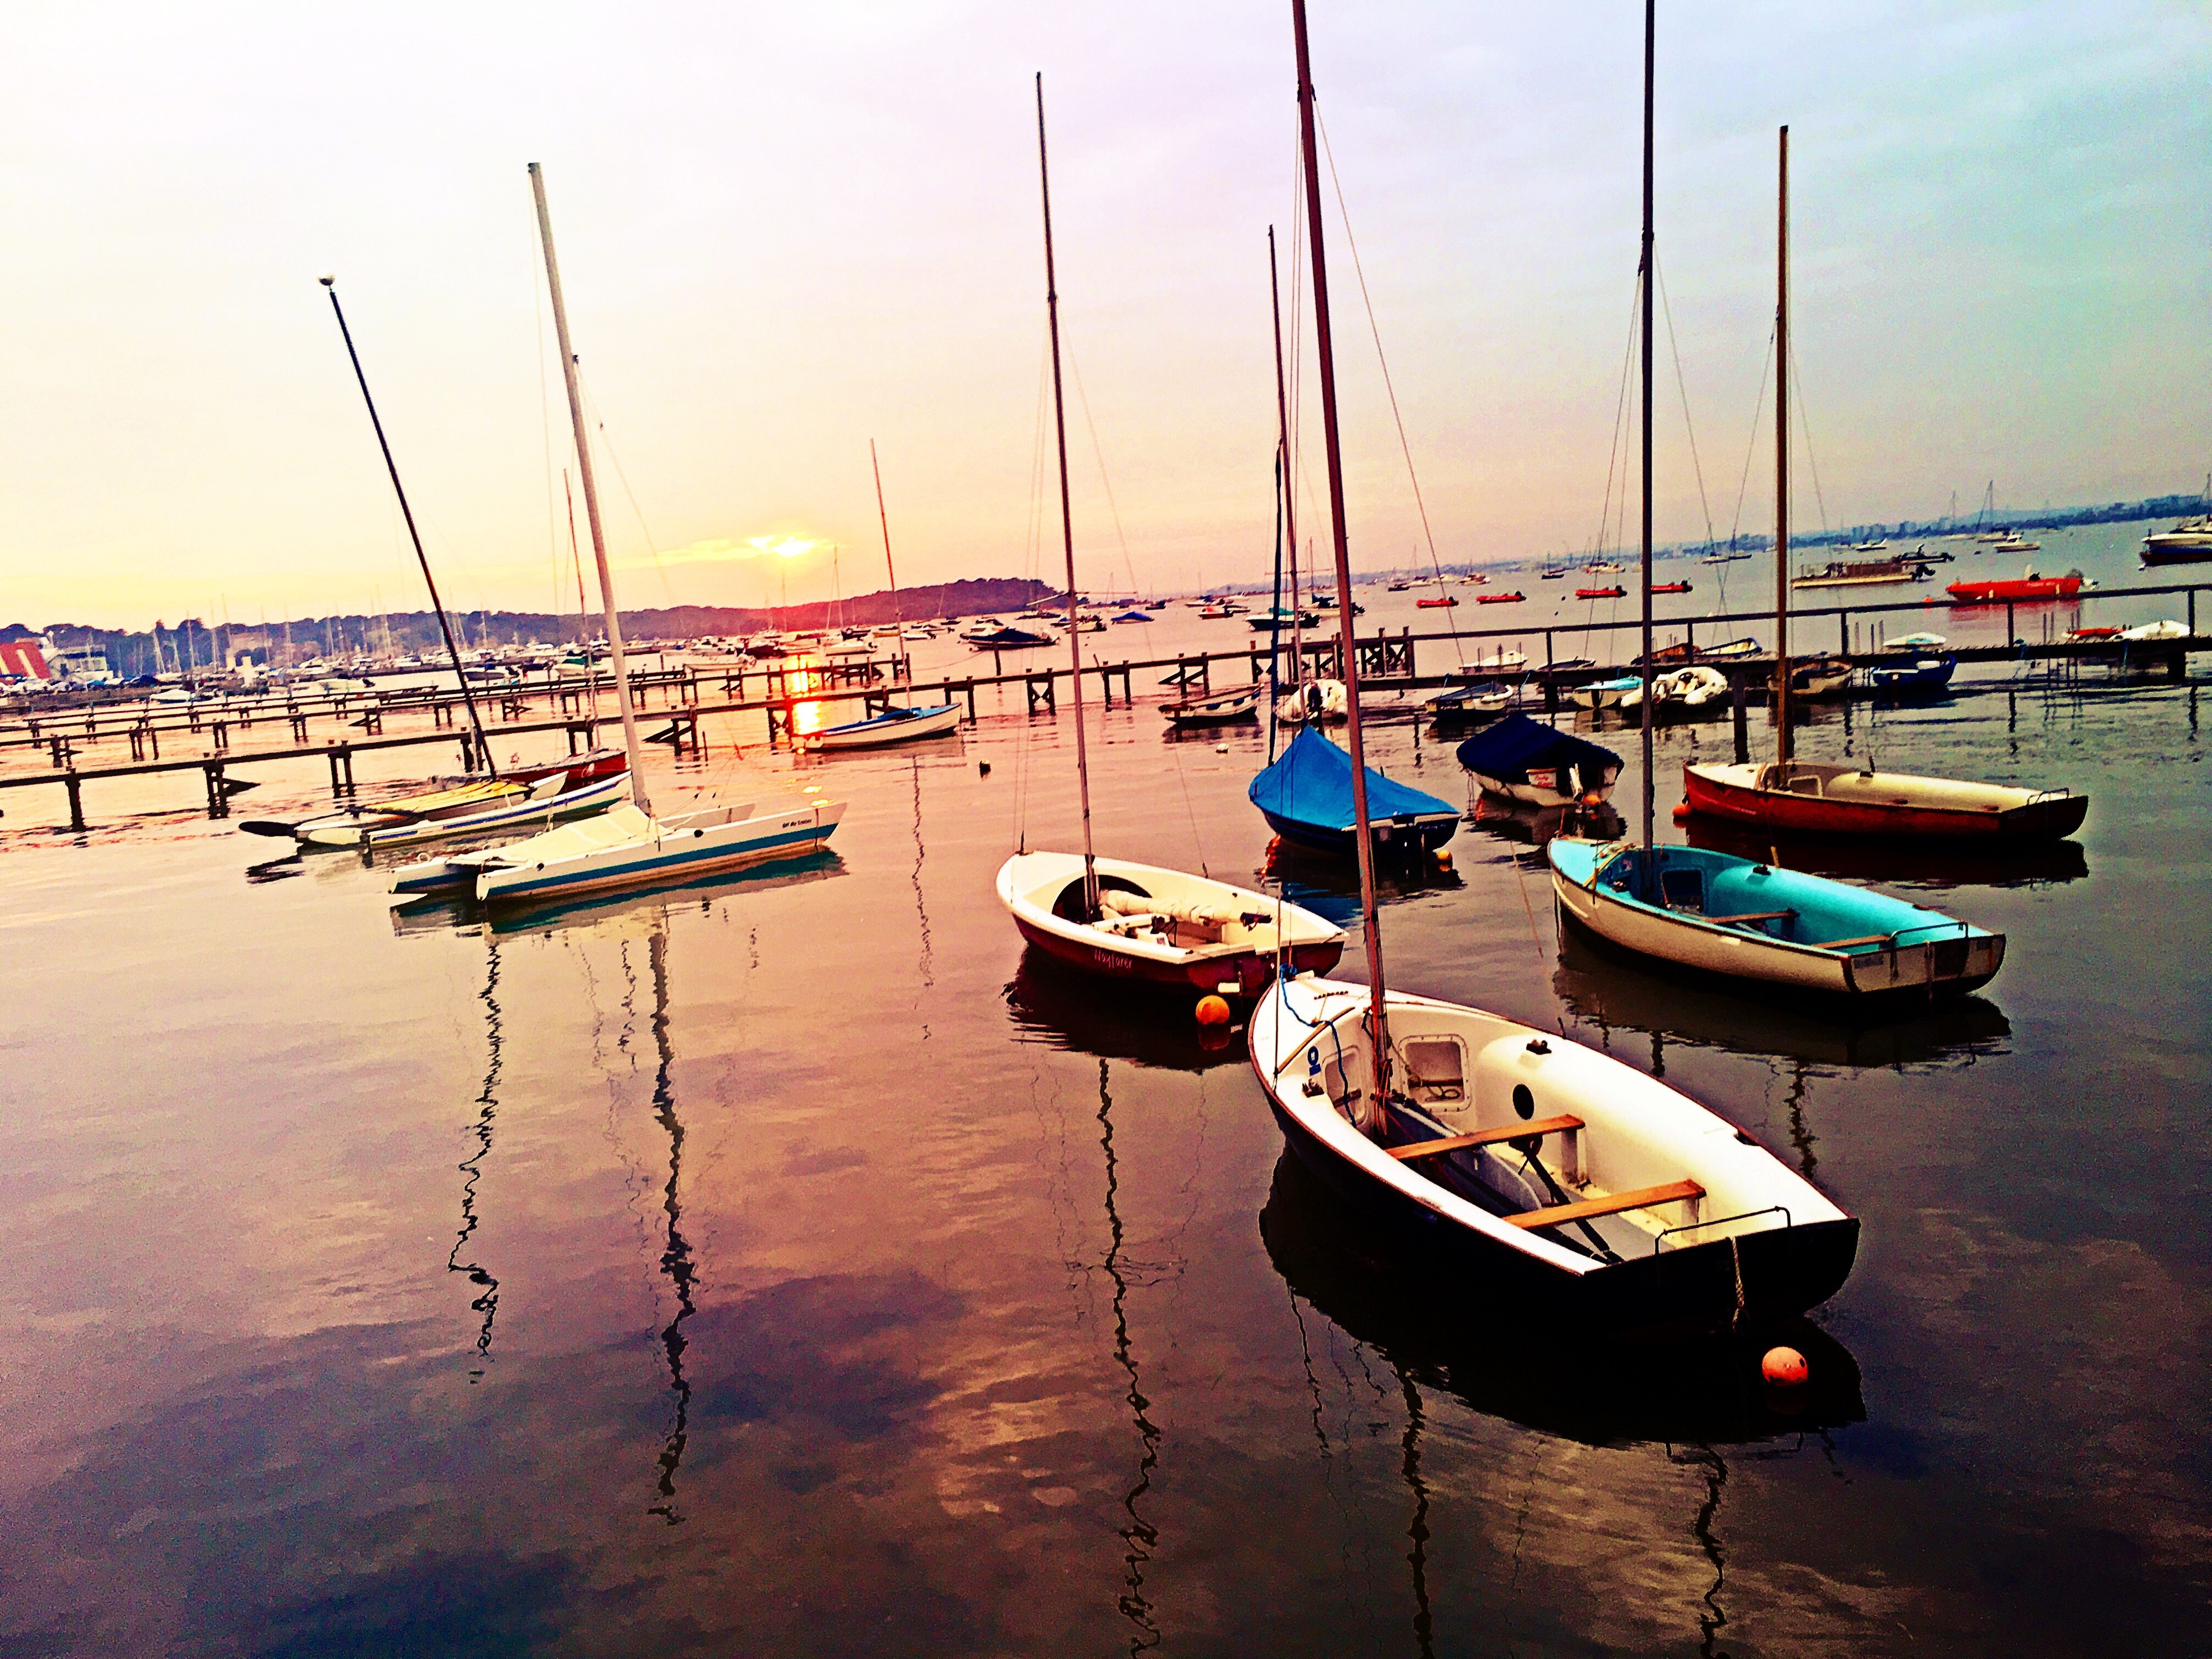
sea, coast, dock, sunset, boat, vehicle, bay, harbor, marina, port, sailboat, watercraft